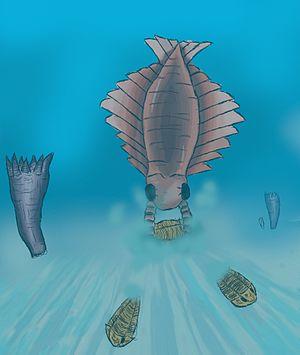
Reconstitution d'Anomalocaris s'attaquant à un trilobite non identifié qu'il saisit grâce à ses appendices. La scène se déroule à la fin du Cambrien, il y a 505 millions d'années au Canada. On peut voir à l'arrière plan trois Echmatocrinus